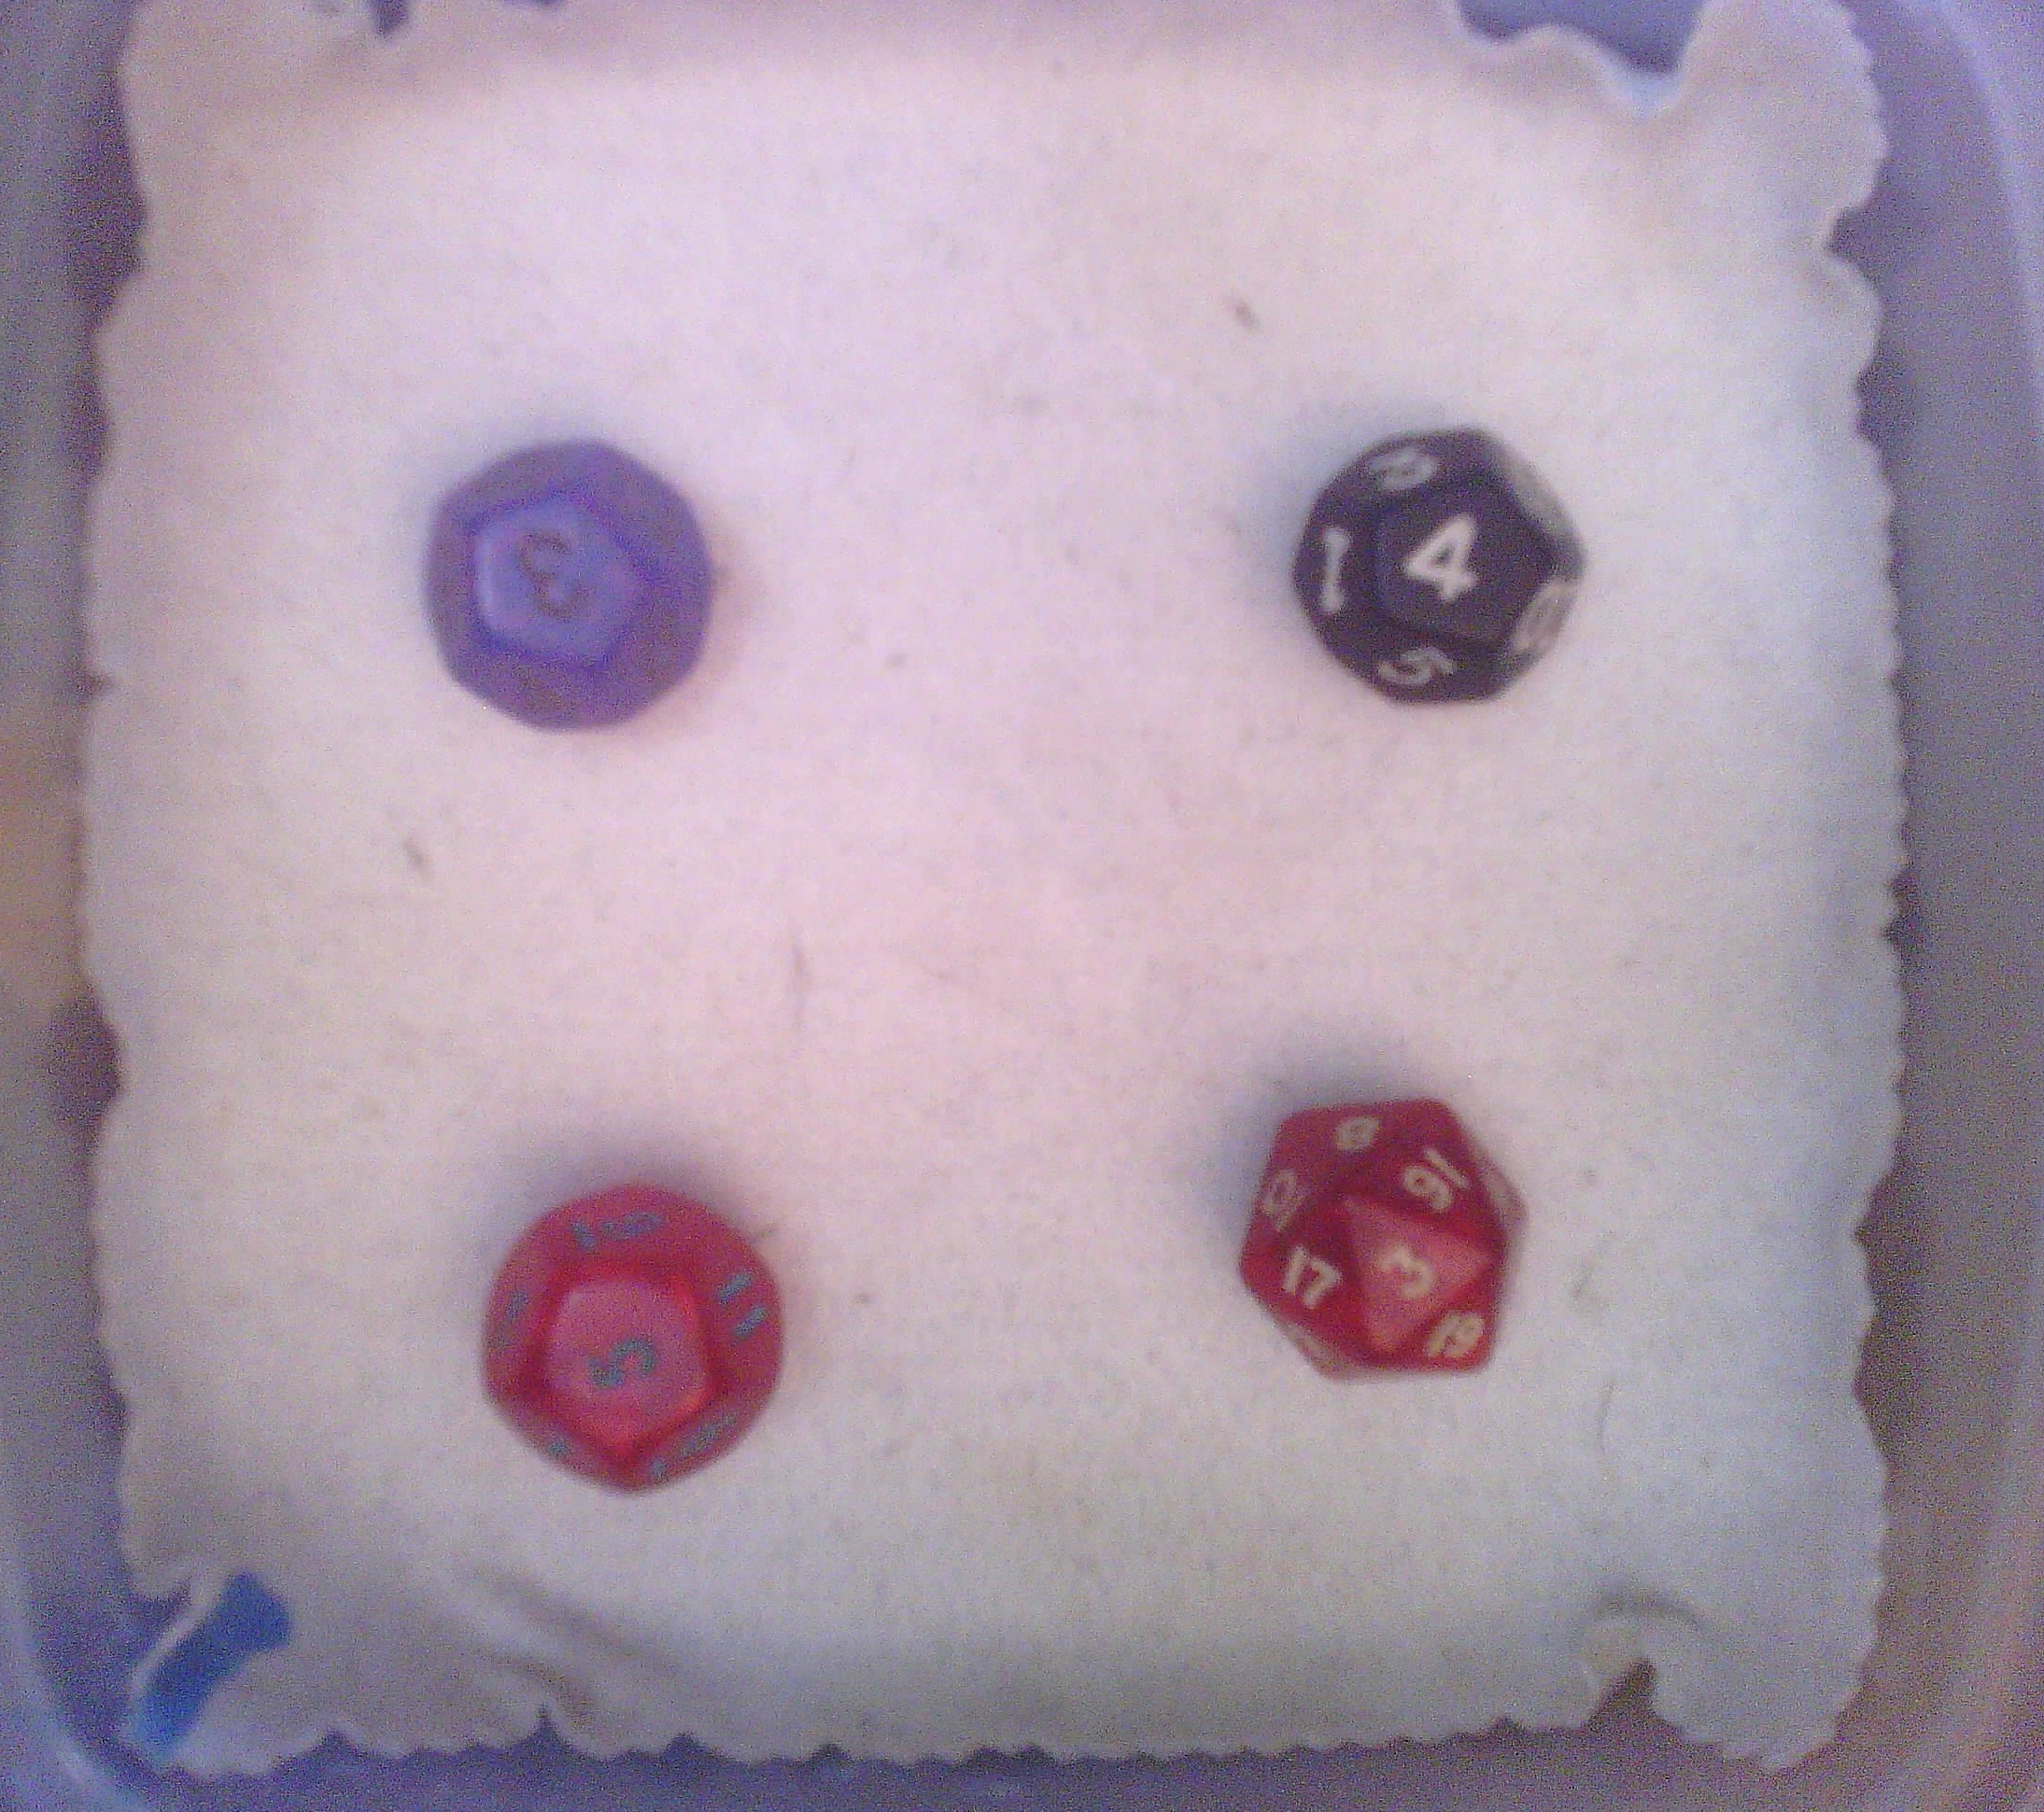
Dice in frame:
type: d12
value: 3
type: d12
value: 4
type: d12
value: 5
type: d20
value: 3
Label source: human
Face values trusted: yes